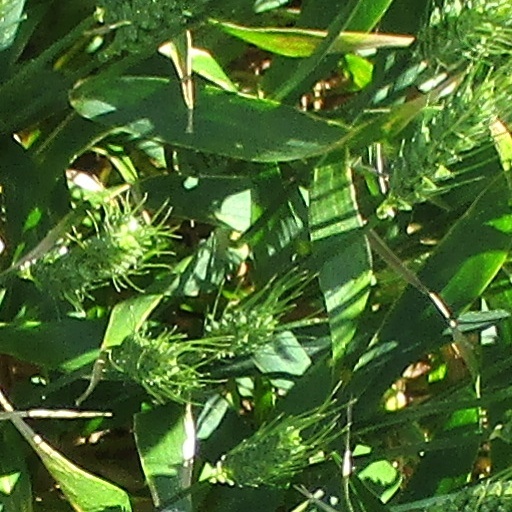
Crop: wheat